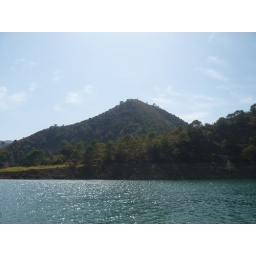
This artificial lake in Marbella is the central source of water for all south of Spain